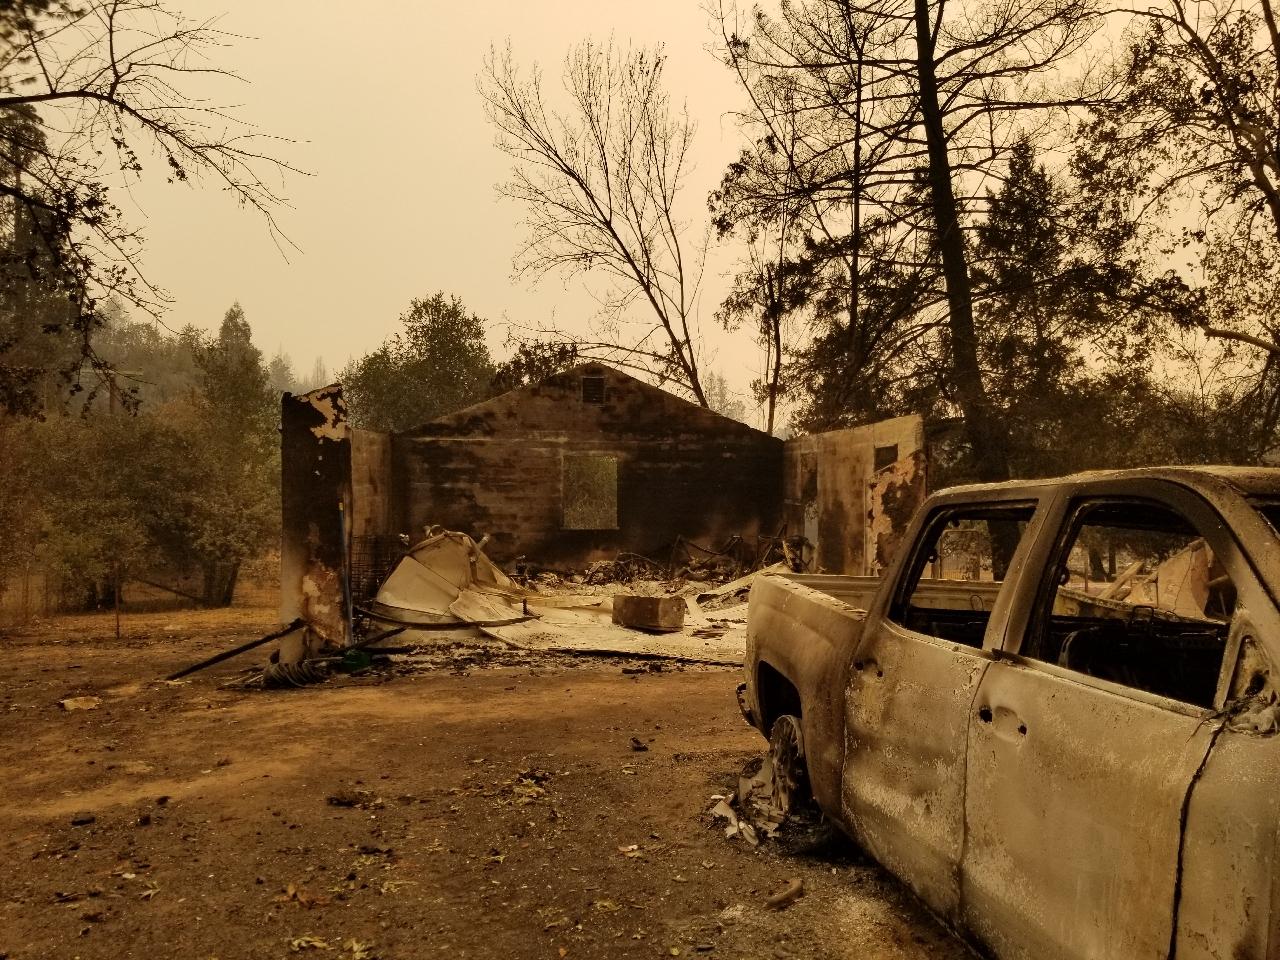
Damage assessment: destroyed